Købmagergade 13

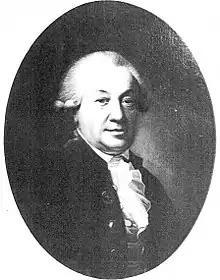
Peter Pierre Tutein

The property was later acquired by merchant and shipowner Peter Pierre Tutein. He resided in the building with his wife Pauline Tutein, their daughter Friderica Tutein, two clerks ("skriverkarle"), one coachman, one servant, two maids, one caretaker and one lodger (merchant) at the time of the 1787 census.